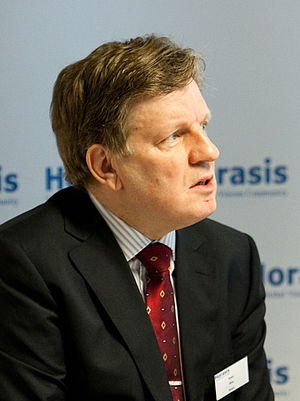
Esko Aho
Esko Aho er en finsk politiker for Centerpartiet. Aho var i årene 1983 til 2003 medlem af Finlands rigsdag. I årene fra 1991 til 1995 var han statsminister i Finland. I 2000 opstillede han til valg som præsident, men tabte i anden valgrunde til Tarja Halonen.